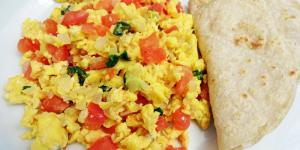
huevos revueltos a la mexicana